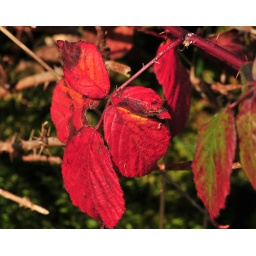
Bright red and the last of the fruits being enjoyed by the butterflies.